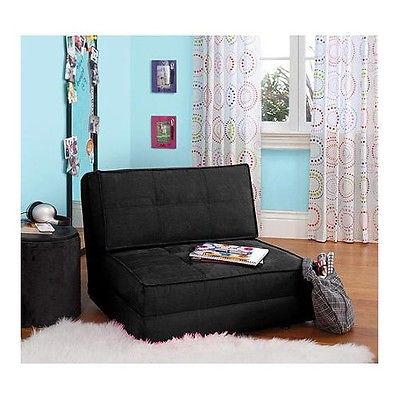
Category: sofa